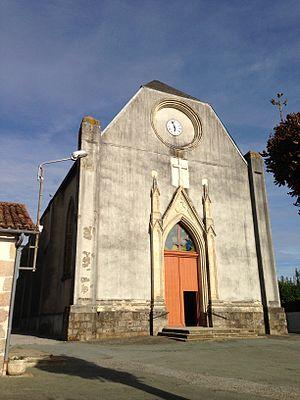
Façade de l'Eglise Saint Radegonde Vausseroux
Vausseroux est une commune du Centre-Ouest de la France située dans le département des Deux-Sèvres en région Nouvelle-Aquitaine.